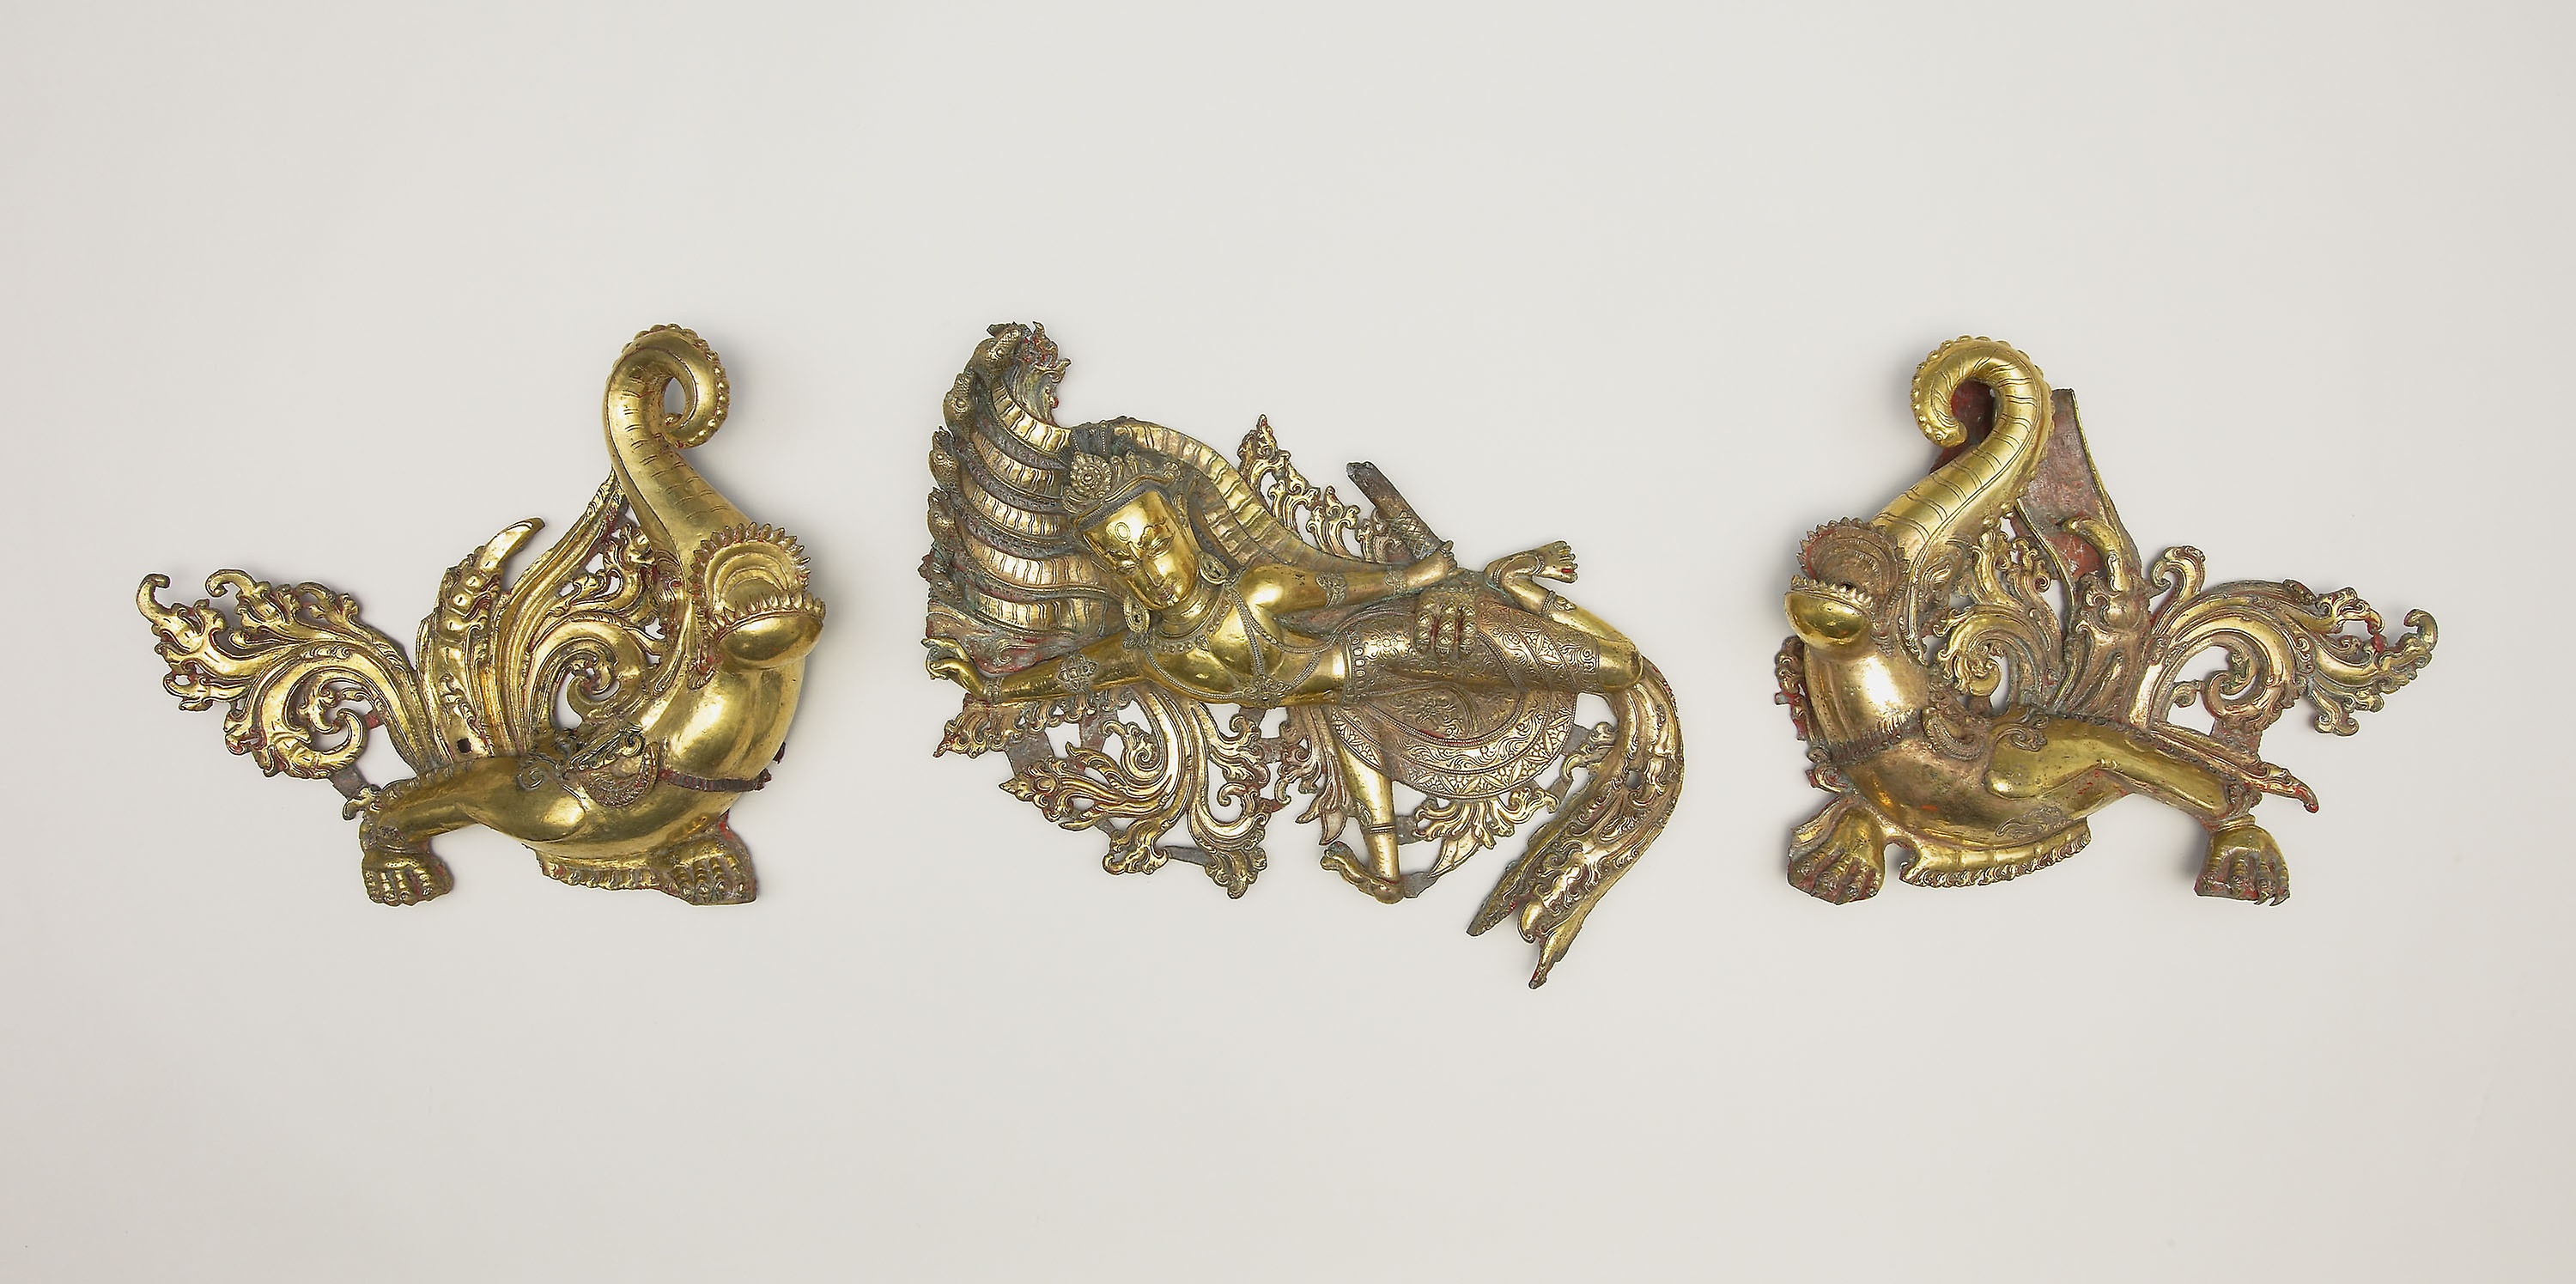
brass, metal, gold, fashion accessory, bronze, jewellery, ornament